Denys brass, Olveston

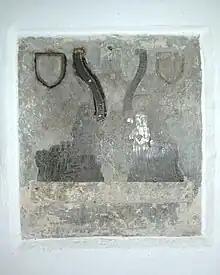
Memorial brass of James Samewell and his wife, circa 1500, in St Mary the Virgin Church, Cottisford, Oxfordshire

Russell: (of Kingston Russell, Dorset & Dyrham, Glos.) Sir Gilbert Denys of Siston had married 1404, as his second wife, Margaret Russell, eldest daughter and later co-heiress of Sir Maurice Russell of Dyrham."Argent, on a chief gules 3 bezants." She was the mother of Maurice Denys.